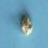
Maize quality: Bad